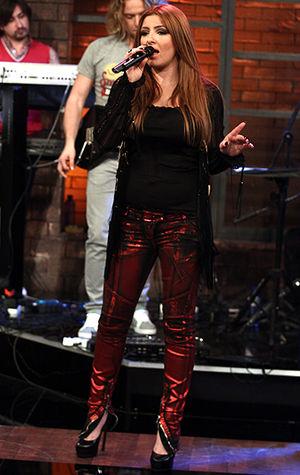
The Voice of Greece est une émission de télévision grecque de télé-crochet musical diffusée sur ANT1 depuis le 10 janvier 2014.
Élena Paparízou, née le 31 janvier 1982 à Borås en Suède, est une chanteuse gréco-suédoise.